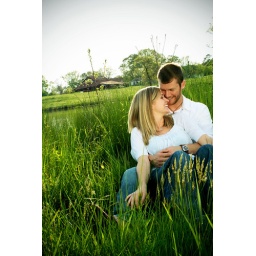
&amp;quot;put my truck in the paper on sunday, sold it on monday, bought the ring on tuesday, proposed that night.... &amp;quot; adorable.